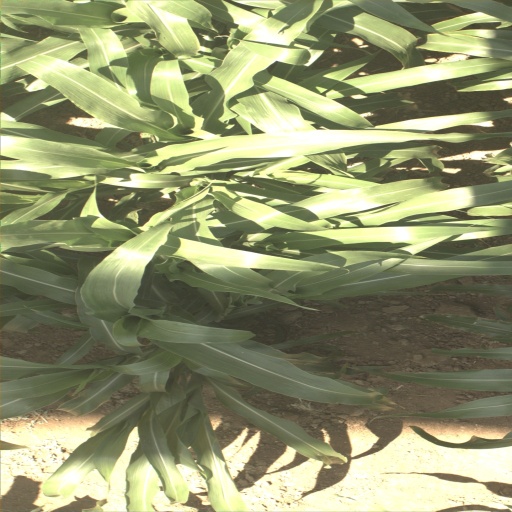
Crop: sorghum